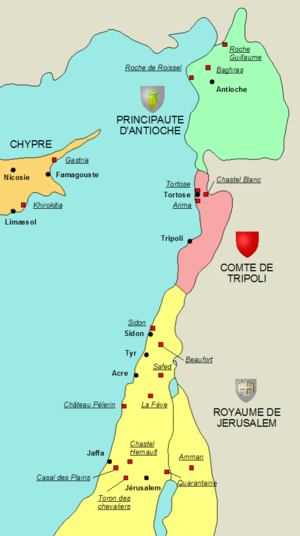
Située sur un isthme entre la mer Méditerranée et l'océan Atlantique, s'étalant des Alpes aux Pyrénées et au Massif central ; l'Occitanie est à la fois un pays ouvert et de passage mais aussi un pays montagnard, véritable conservatoire de groupes humains et de traditions remontant parfois à des temps préhistoriques et protohistoriques pré-indo-européens. L'espace occitan a souvent été en opposition avec l'espace français, du fait d'un peuplement différent ou de conditions politiques contraires. Sans avoir jamais bénéficié d'aucune structure d'État souverain, ce pays présente des caractéristiques sociales propres donnant une orientation particulière aux mouvements historiques qui le traversent. Son histoire est celle d’une frange septentrionale de l’Europe du Sud qui au fur et à mesure du renforcement de l'État français s'est trouvée liée à un centre d’Europe du Nord.